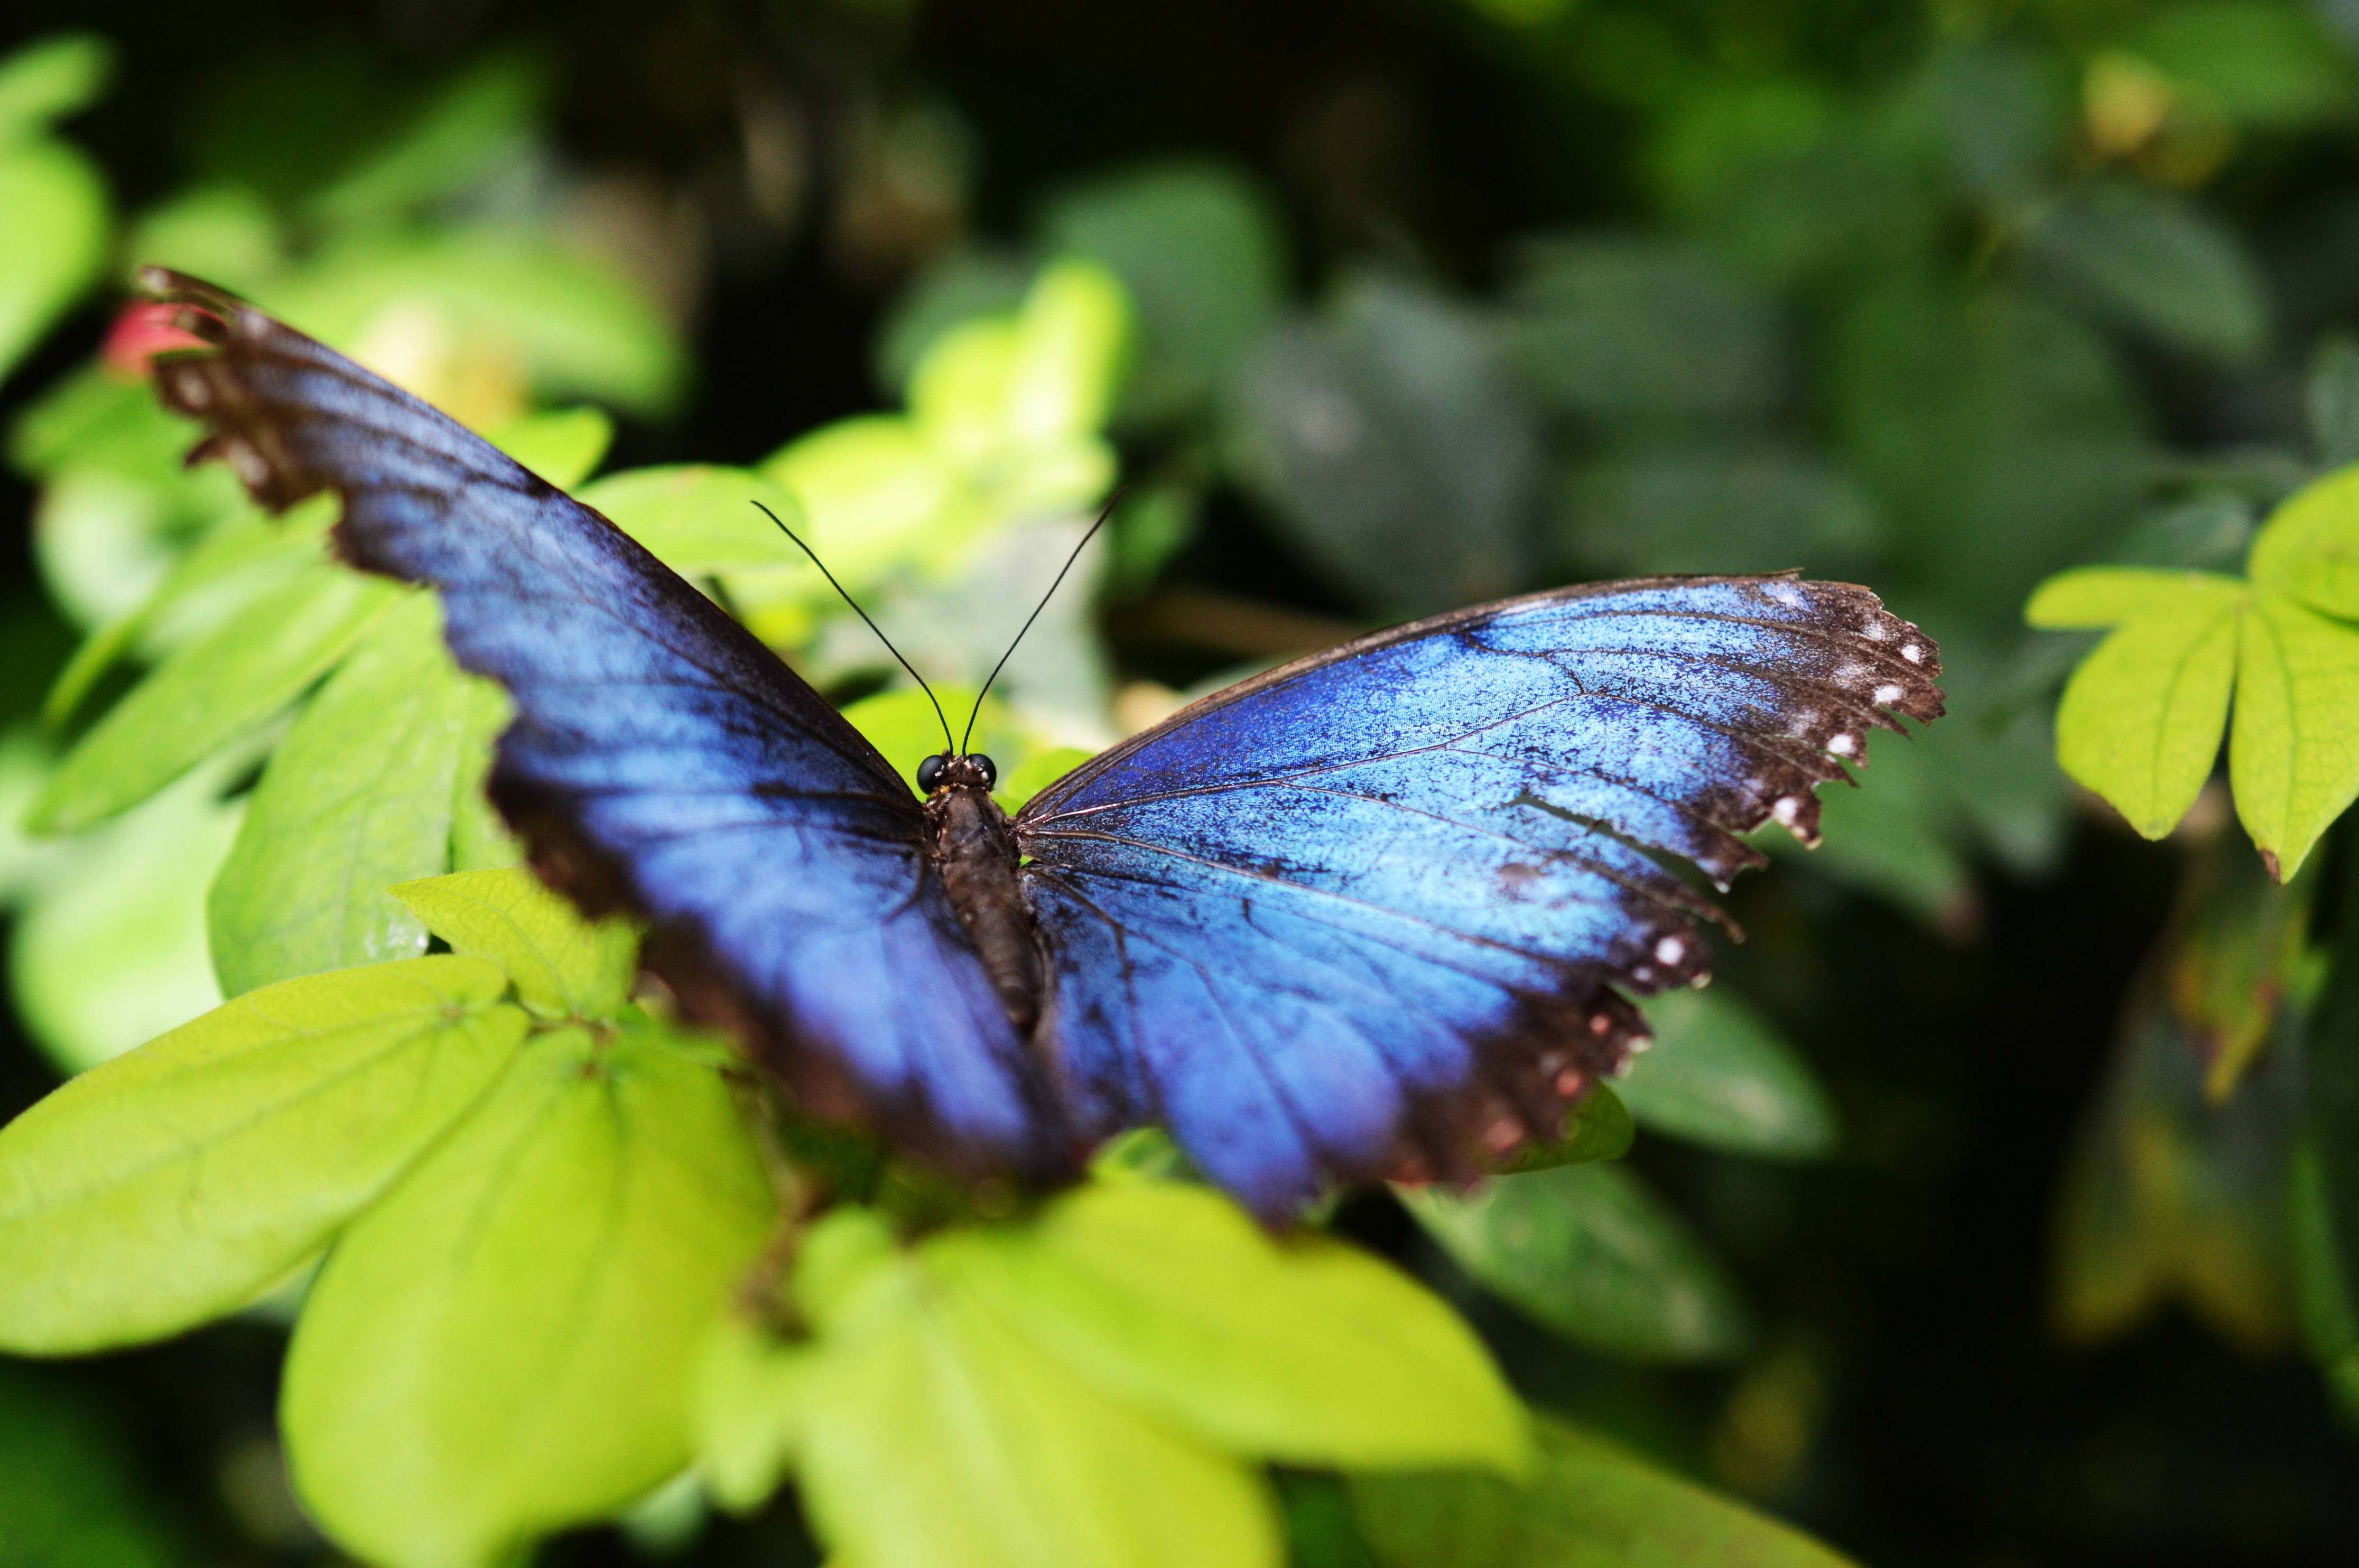
nature, wing, leaf, flower, wildlife, green, insect, botany, blue, butterfly, flora, fauna, plants, invertebrate, flowers, close up, insects, gardens, butterflies, nectar, pieridae, macro photography, arthropod, flying insect, pollinator, topical, moths and butterflies, lycaenid, brush footed butterfly, colias, tropical butterflies